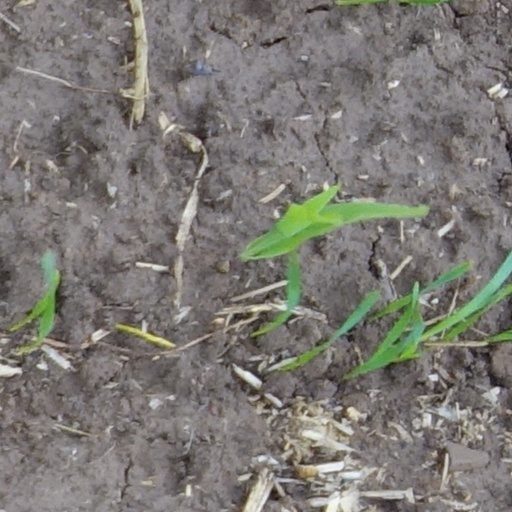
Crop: wheat